Frietmuseum

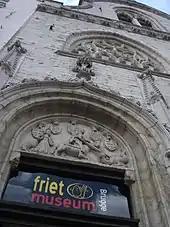
The entrance to the museum

The Frietmuseum is located in the Gothic Saaihalle (former wool hall) at Vlamingstraat 33. This is one of the oldest buildings in the World Heritage listed historic centre of Bruges and dates back to 1399, with an annexe added shortly afterwards. Throughout the fifteenth century, this building was used as a base for the activities of Genoese merchants. Prior to the museum's opening, it underwent a year and a half of renovation work, including restoration of the façade. During this work, no structural changes were made to the interior of the building.